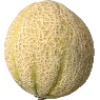
Label: Cantaloupe 2